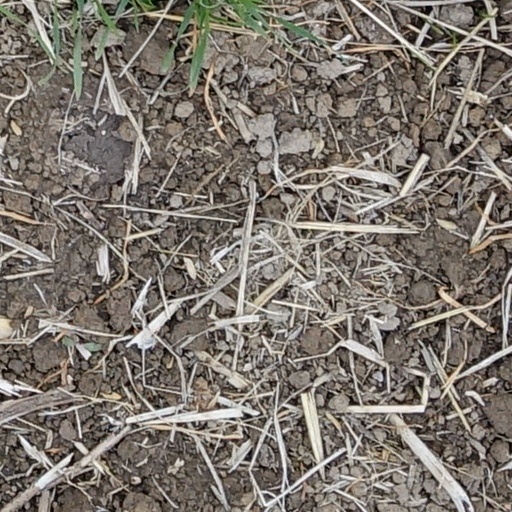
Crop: wheat